Dile a Él

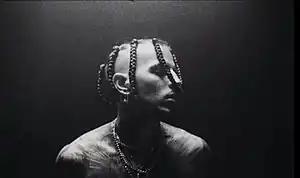
A screenshot from the black and white music video.

On December 13, 2020, Alejandro announced the fulfillment of the production of an accompanying music video on Twitter. On February 2, 2021, he shared a teaser of the video, announcing that it would be released "soon". The visual, directed by Alfred Marroquín, was released the following day. It was filmed in Miami and depicts Alejandro lost, remorseful and crestfallen for not having the chance to share his life with the person he loves. With some dark shots in color and in black and white, Alejandro is seen "carried away" by the music in several scenes.